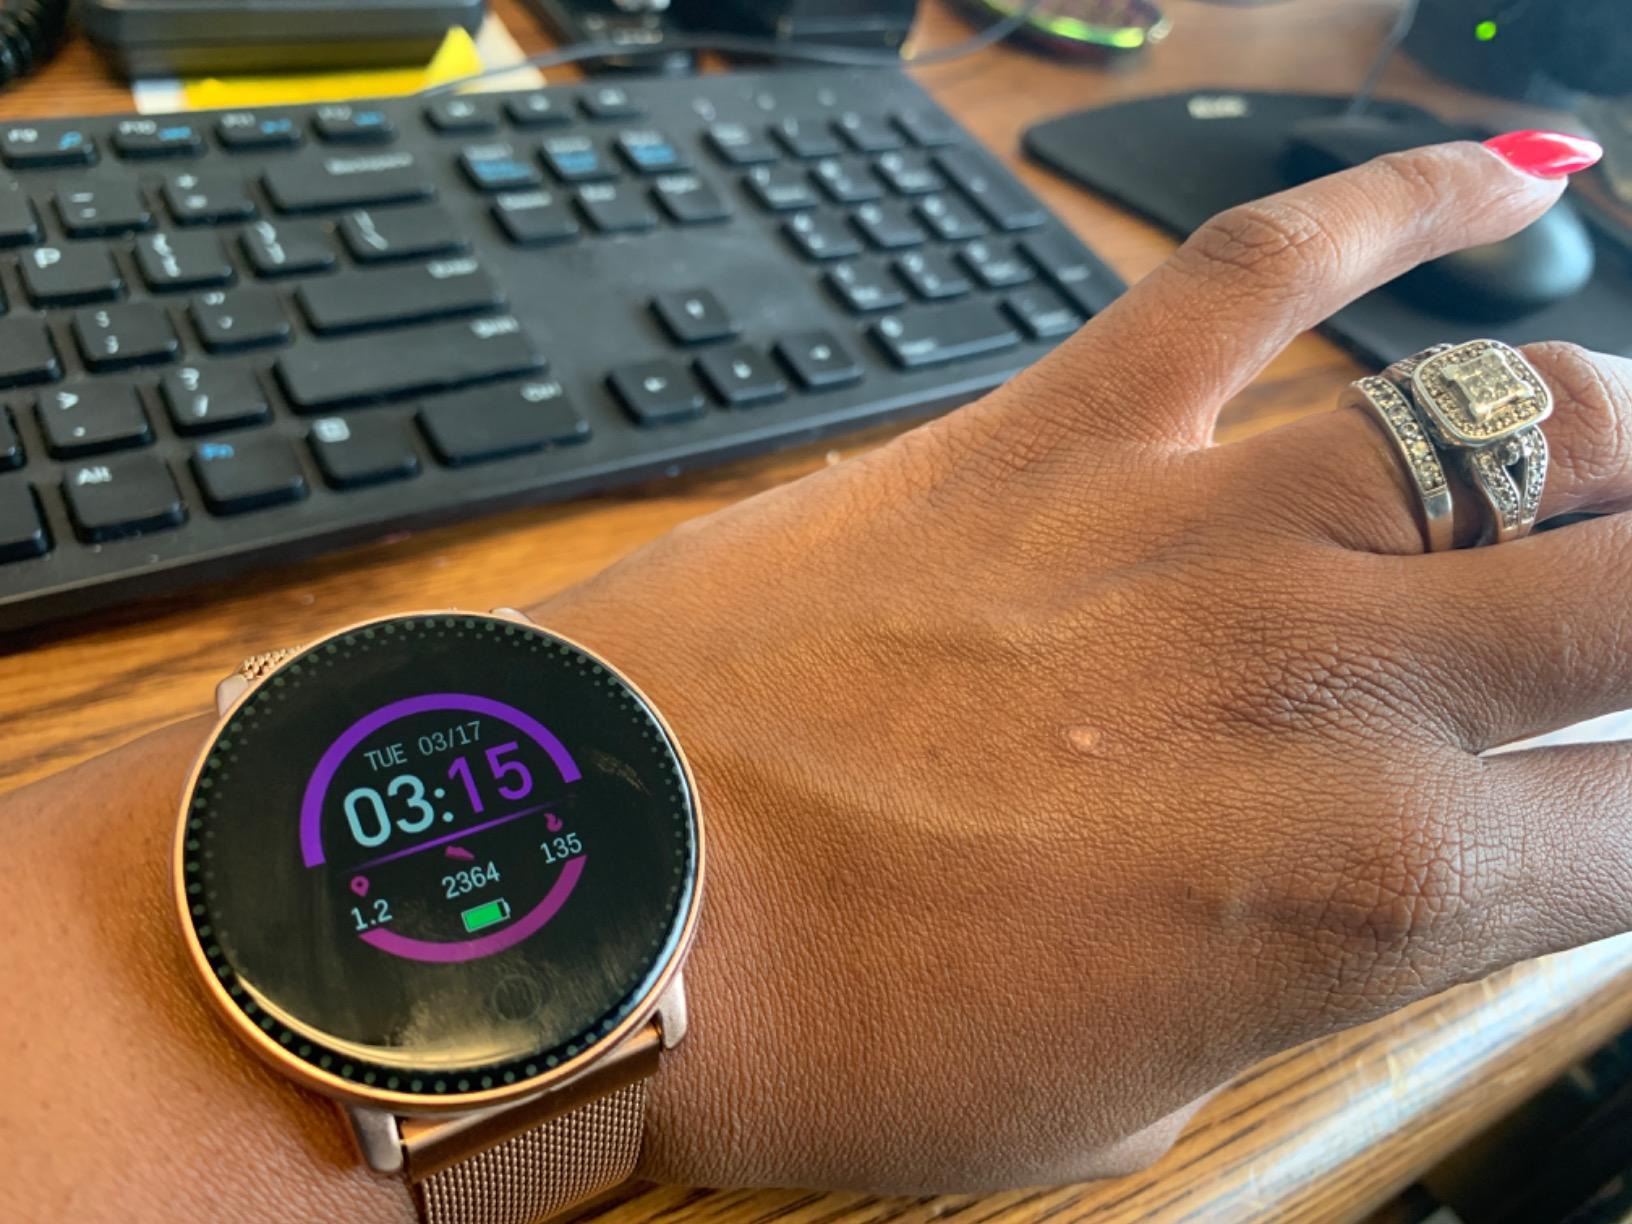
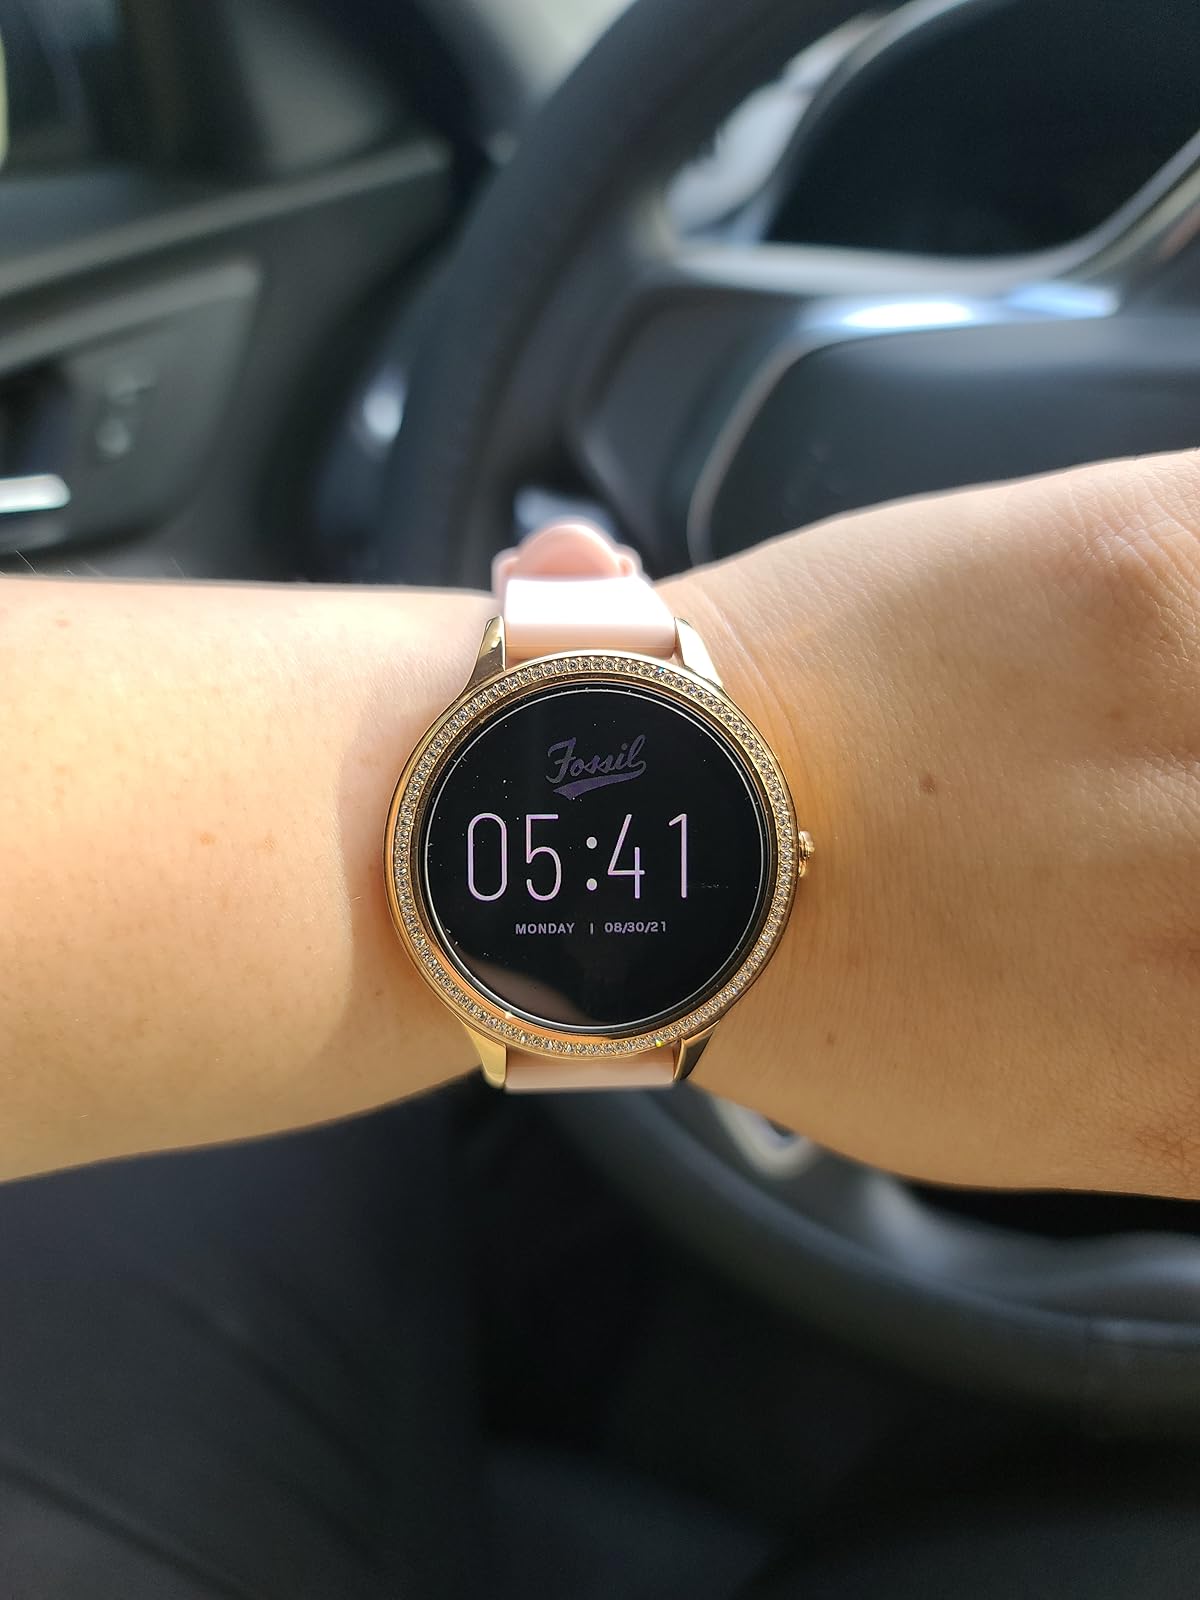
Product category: smartwatch
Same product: no